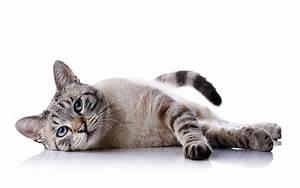
Label: cat